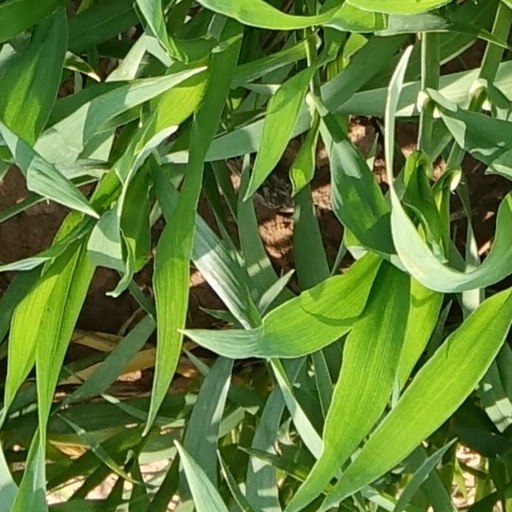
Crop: wheat